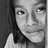
Emotion: happy